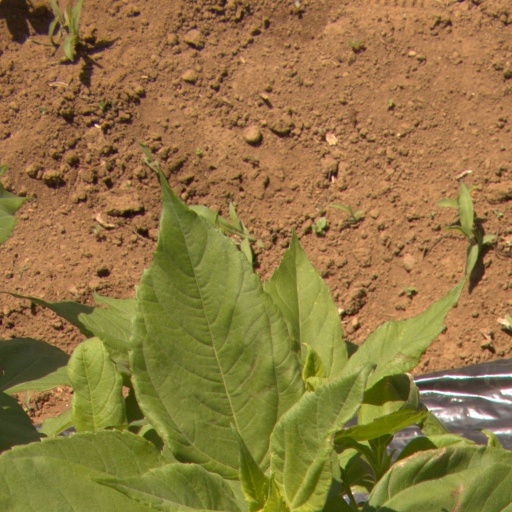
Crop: Jerusalem artichoke